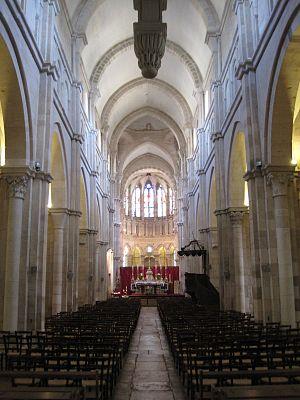
Collégiale Notre-Dame de Beaune